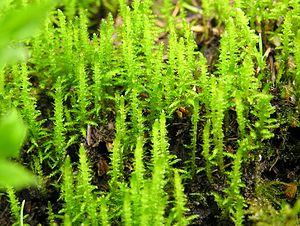
Palustriella commutata est une espèce de plantes de la famille des Amblystegiaceae. Elle est notamment impliquée dans la création du travertin.